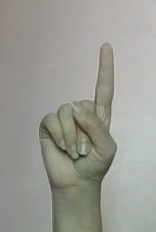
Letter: bb